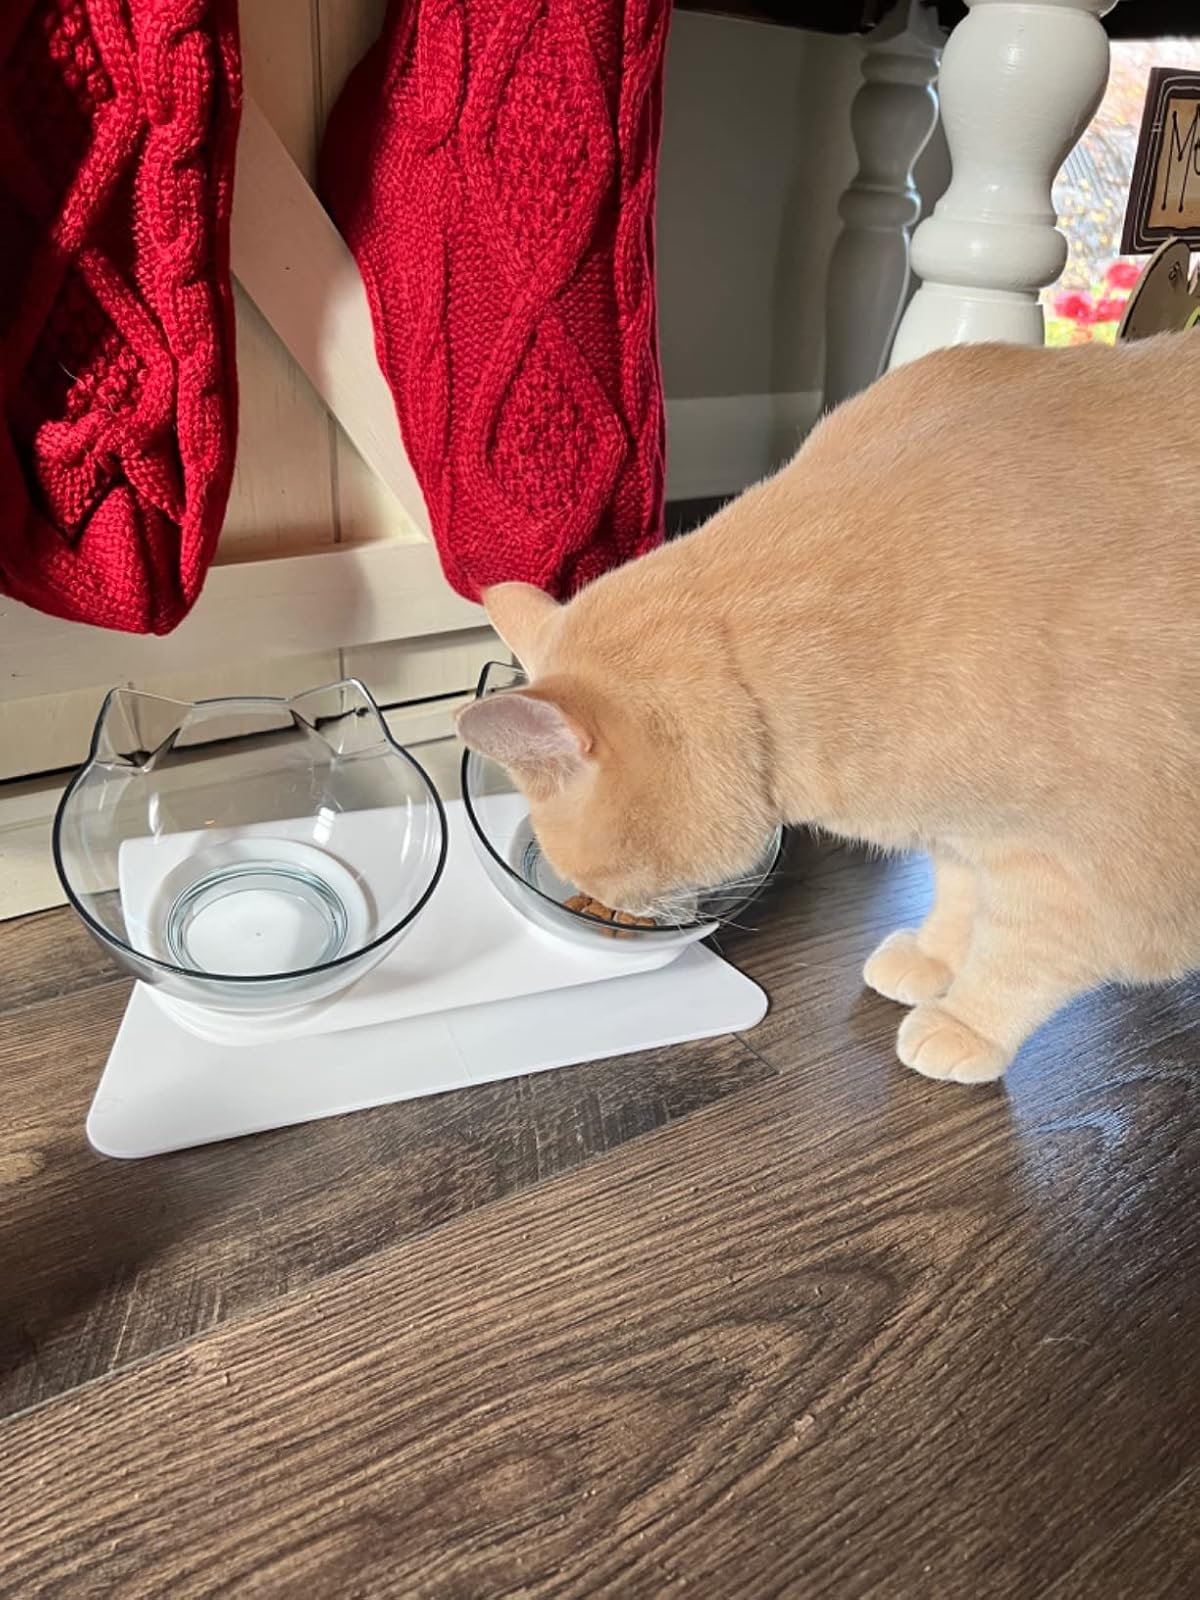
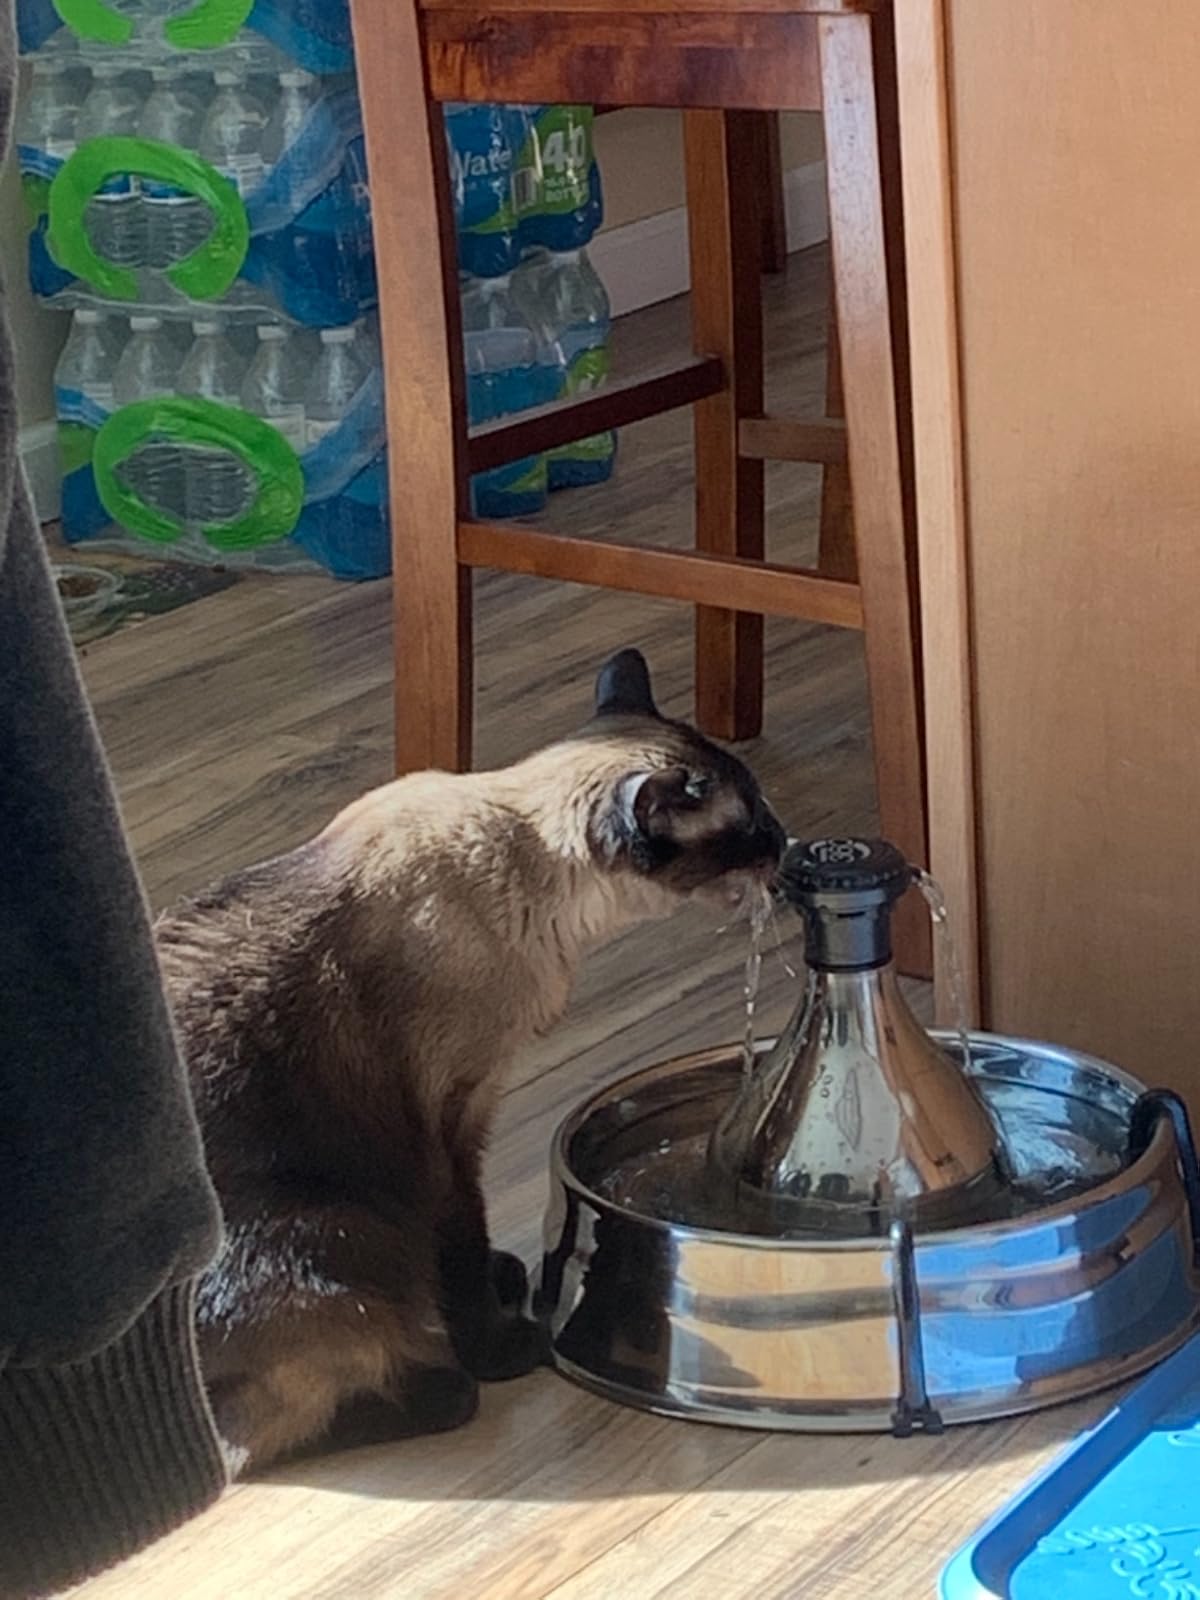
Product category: items_bowl
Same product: no